Humayun

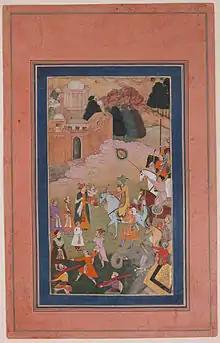
Humayun is reunited with Akbar.

Humayun decided it would be wise to withdraw still further. He and his army rode out through and across the Thar Desert, when the Hindu ruler Rao Maldeo Rathore allied with Sher Shah Suri against the Mughal Empire. In many accounts Humayun mentions how he and his pregnant wife had to trace their steps through the desert at the hottest time of year. Their rations were low, and they had little to eat; even drinking water was a major problem in the desert. When Hamida Bano's horse died, no one would lend the Queen (who was now eight months pregnant) a horse, so Humayun did so himself, resulting in him riding a camel for six kilometres (four miles), although Khaled Beg then offered him his mount. Humayun was later to describe this incident as the lowest point in his life. Humayun asked that his brothers join him as he fell back into Sindh. While the previously rebellious Hindal Mirza remained loyal and was ordered to join his brothers in Kandahar, Kamran Mirza and Askari Mirza instead decided to head to the relative peace of Kabul. This was to be a definitive schism in the family. Humayun headed for Sindh because he expected aid from the Emir of Sindh, Hussein Umrani, whom he had appointed and who owed him his allegiance. Also, his wife Hamida hailed from Sindh; she was the daughter of a prestigious "pir" family (a "pir" is an Islamic religious guide) of Persian heritage long settled in Sindh. En route to the Emir's court, Humayun had to break journey because his pregnant wife Hamida was unable to travel further. Humayun sought refuge with the Hindu ruler of the oasis town of Amarkot (now part of Sindh province).